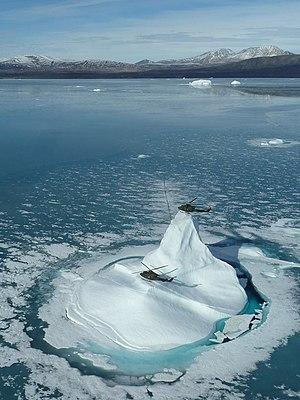
Le 438ᵉ Escadron tactique d'hélicoptères «Ville de Montréal» est une unité de l'Aviation royale canadienne. L'escadron exploite l'hélicoptère tactique CH-146 Griffon depuis le hangar Hartland de Montarville Molson de la Garnison St-Hubert au Québec, Canada. Ses tâches comprennent le transport utilitaire tactique armé et non armé, la formation du personnel navigant aux tactiques de base et avancées de l'aviation, la formation technique du personnel au sol et des mécaniciens de bord et l'entretien périodique d’appareils de la flotte de CH-146. Elles comprennent également comme capacités résiduelles la recherche et de sauvetage, la reconnaissance et le soutien aux organismes civils fédéraux et provinciaux du maintien de la paix. Unité de « Force totale » composée de membres de la Force régulière et de réservistes à temps plein et à temps partiel, l'Escadron fait partie de la 1ʳᵉ Escadre à la base des Forces canadiennes Kingston Ontario.